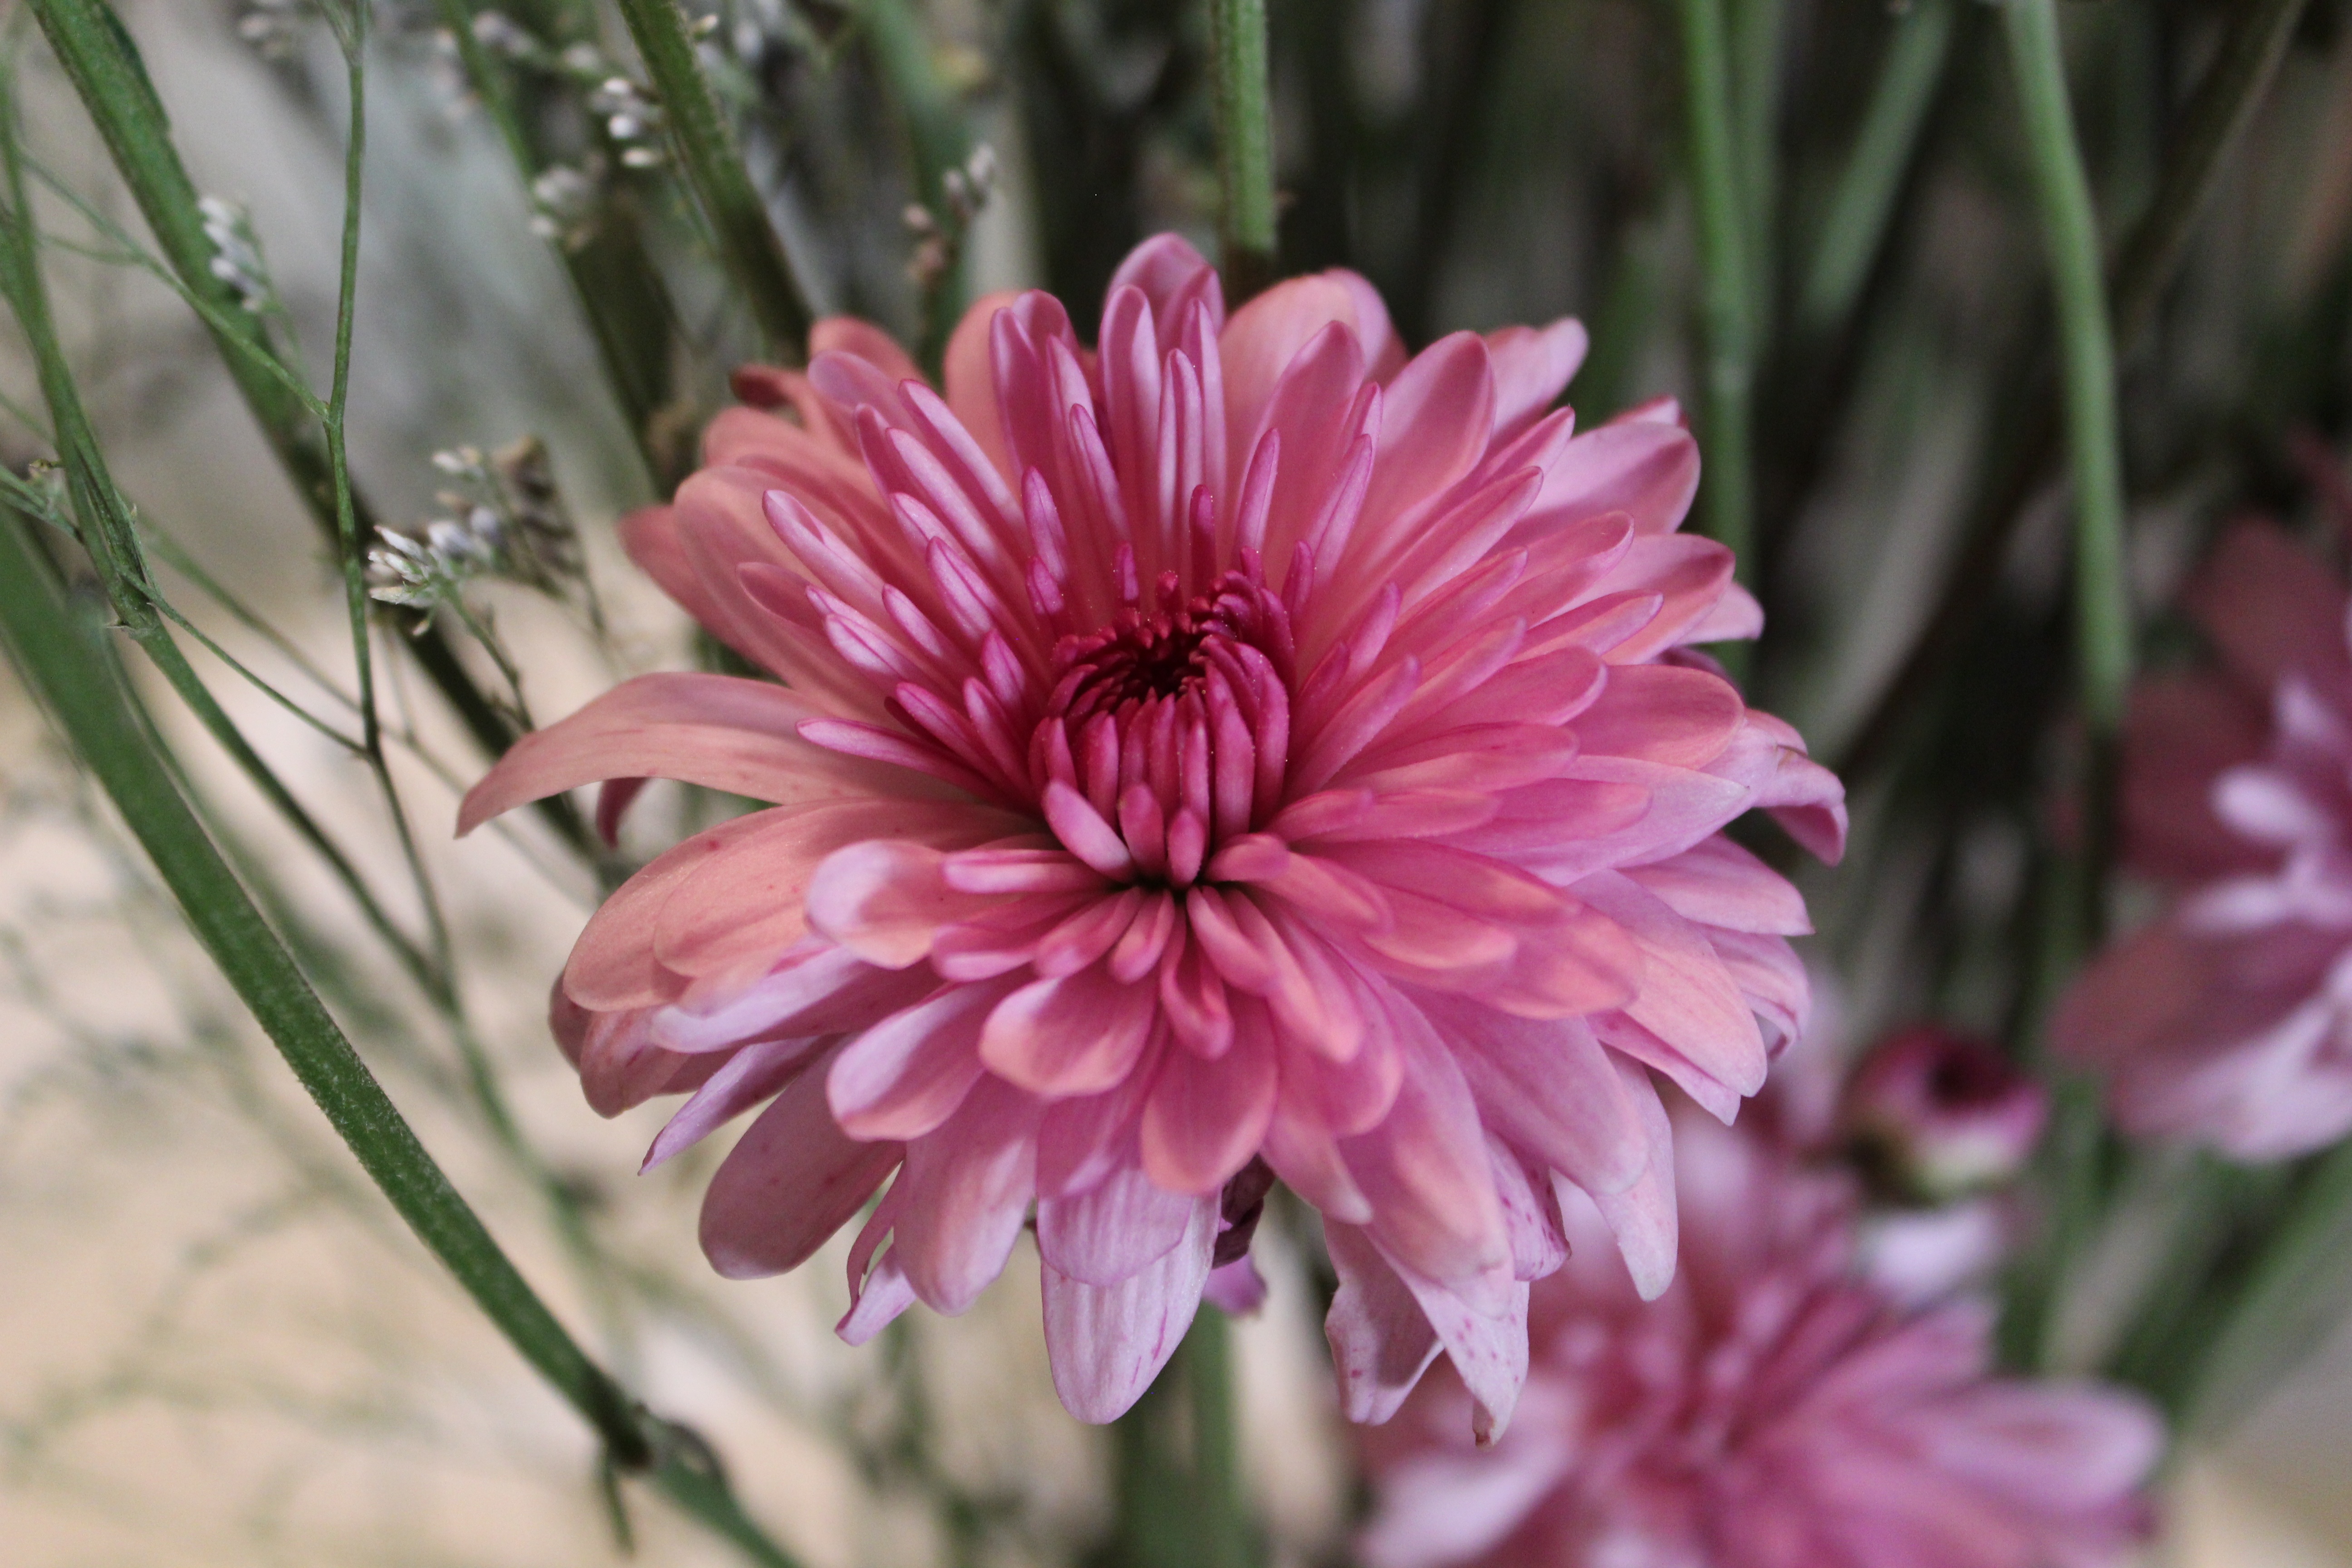
nature, blossom, plant, flower, petal, daisy, botany, pink, flora, close up, pink flower, macro photography, flowering plant, daisy family, annual plant, plant stem, land plant